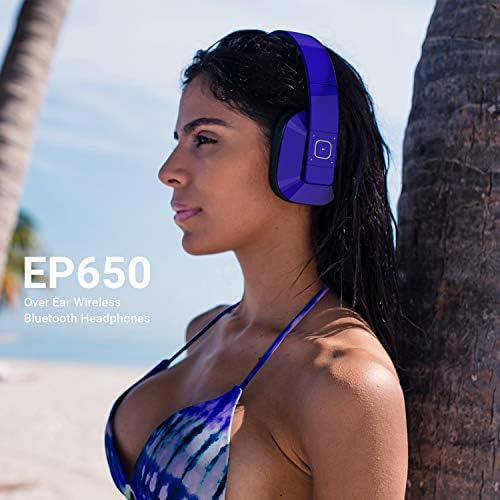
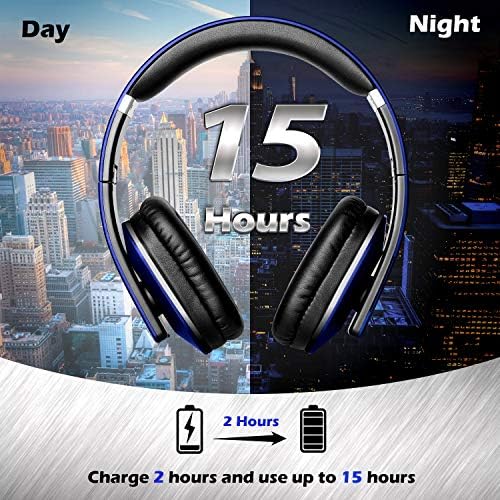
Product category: headphones
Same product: yes